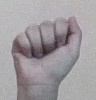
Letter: saad